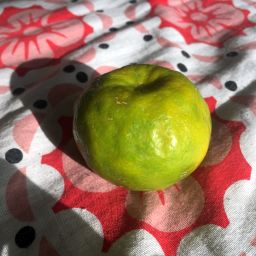
Fruit: Orange
Quality: Good